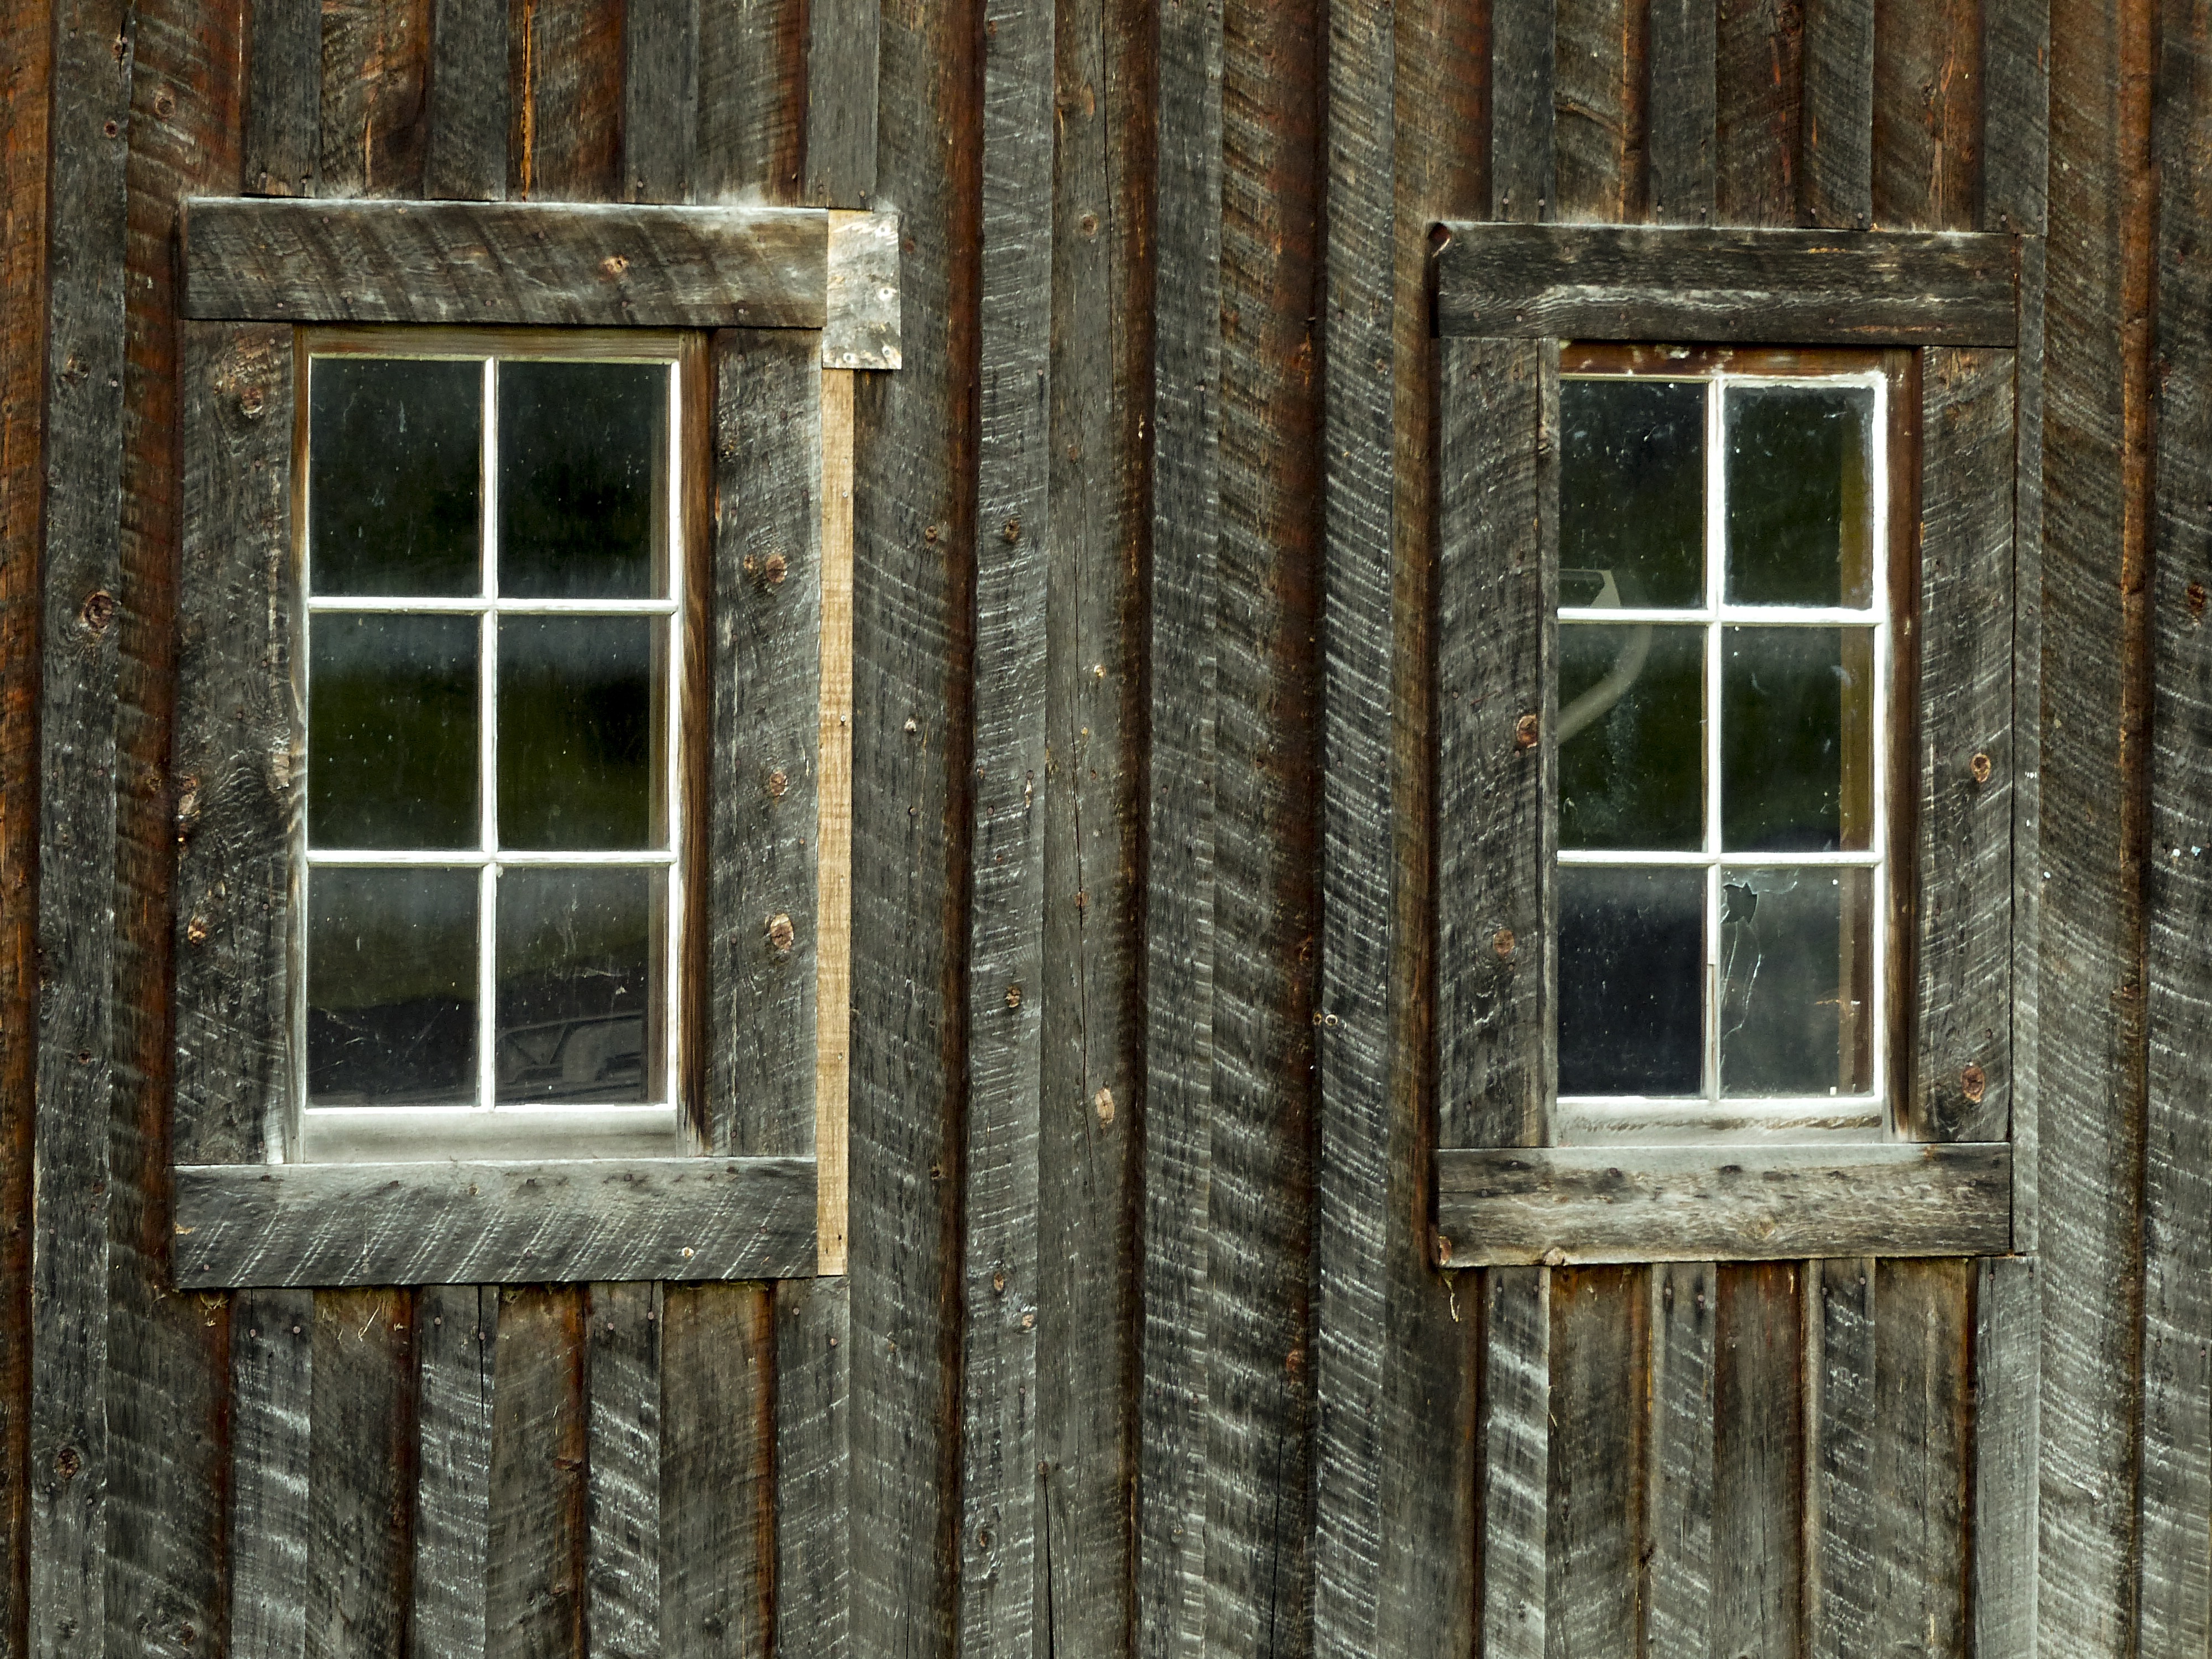
architecture, wood, countryside, house, window, building, old, barn, home, wall, cottage, ranch, facade, brick, door, material, interior design, windows, wooden, sash window